Society of Genealogists

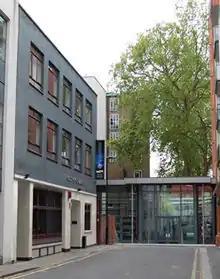
The previous home of the Society of Genealogists in Charterhouse Buildings off Goswell Road, London

The emphasis is on British, British Empire and Commonwealth sources, but the Society has some sources for most parts of the world.